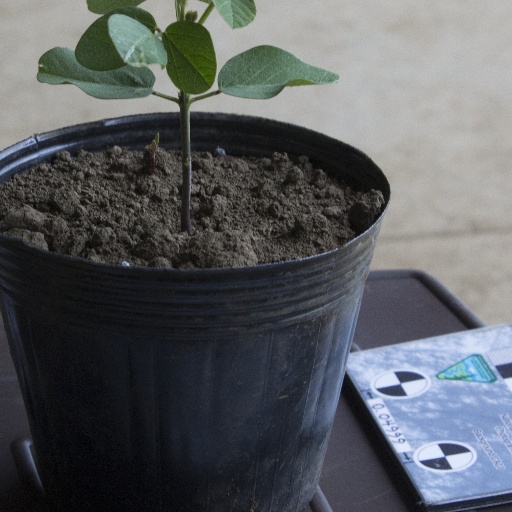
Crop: soybean